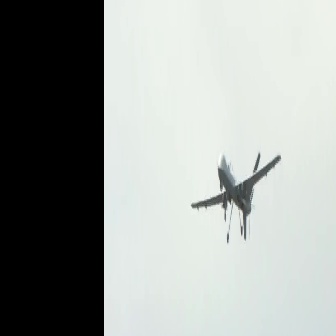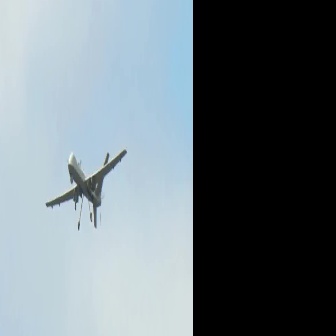
  Please identify the target specified by the bounding box [190,151,281,241] in the first image and locate it in the second image. Return the coordinates in [x_min,y_min,x_max,y_max] format.
Answer: [45,147,126,229]